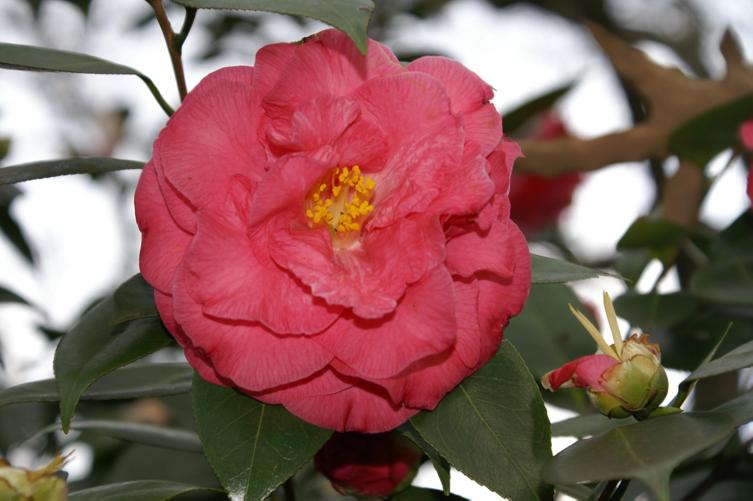
Label: camellia